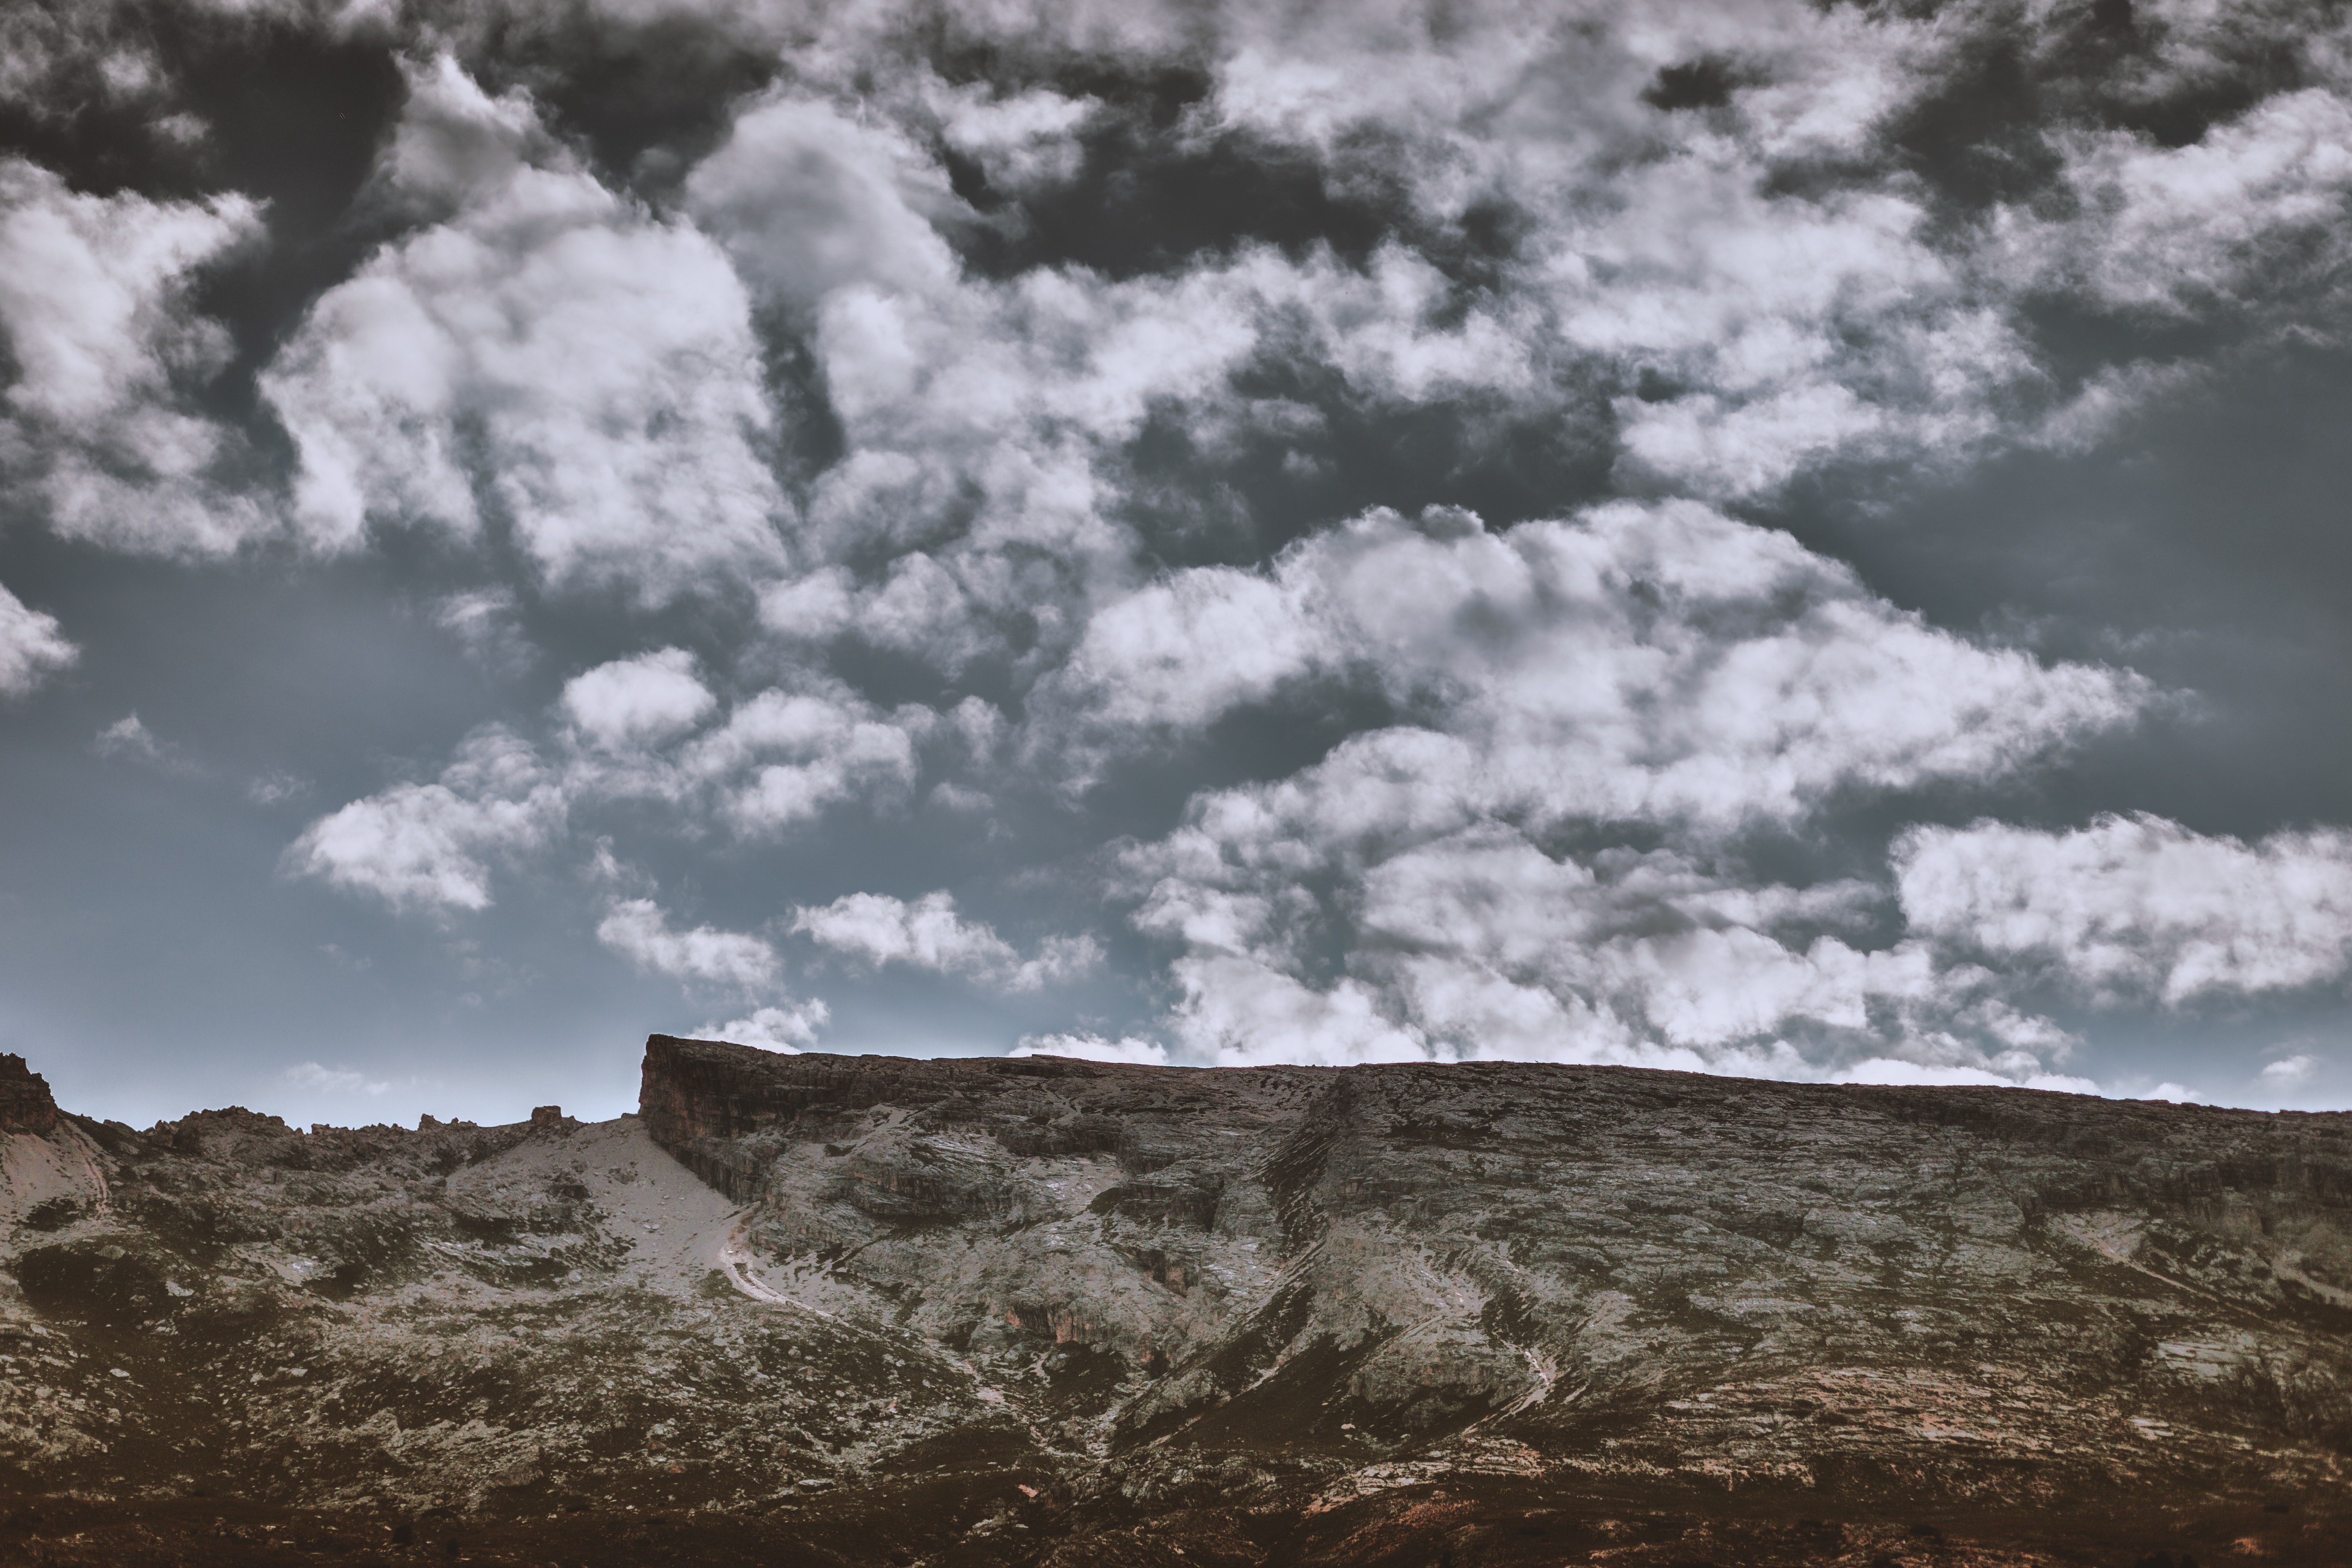
sky, cloud, white, cumulus, natural landscape, atmosphere, daytime, black and white, hill, rock, highland, monochrome photography, landscape, tree, monochrome, meteorological phenomenon, geological phenomenon, fell, badlands, horizon, geology, photography, stock photography, mountain, rural area, formation, outcrop, Colorfulness, terrain, sea